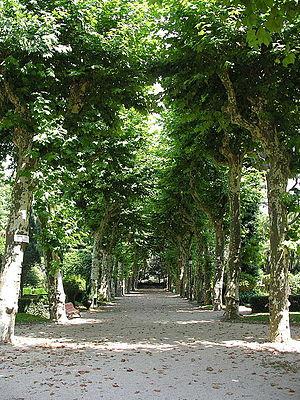
Padrón, anciennement nommée Iria Flavia, est une commune en Galice située en amont d'un estuaire galicien, la ría de Arousa, sur les rives de la Sar et de l'Ulla que borde une promenade ombragée souvent évoquée dans les poèmes de Rosalía de Castro, à vingt kilomètres au sud-est de Saint-Jacques-de-Compostelle, dans la province de La Corogne. Cette petite ville, au sud de Saint-Jacques-de-Compostelle a donné son nom à une variété de piments verts, les pimientos de Padrón, grillés, en tapas ou en apéritif, ils sont connus dans toute l'Espagne.